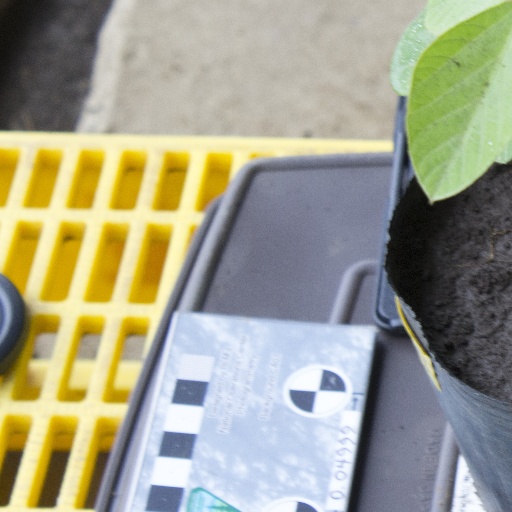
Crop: soybean